Tilva Roš

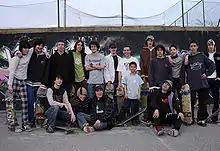
Skate Team Kolos group photo 2009.

"Skate team "Kolos" " is a skate group created in June 2005. by Stefan Đorđević, Marko Todorović and Marko Milenković as its only members. In next couple of years they spread their interest in skateboarding to younger kids and the team grew rapidly. In 2005. there were only few skaters in Bor but up until 2010. the number grew to around 30. Almost all of them appear in "Tilva Roš", and the team is often referenced in the film. Most of them were underage during the production. Together with "Skate Team "Zglob"" from Negotin and "Shorty", graffiti artist from Zaječar, they form "KZS" (Kolos Zglob Shorty), a kind of eastern Serbian skate alliance numbering more than 50 skaters. In late 2009. skate team Kolos registered NGO in order to gather funds needed for creating a skate park in Bor.